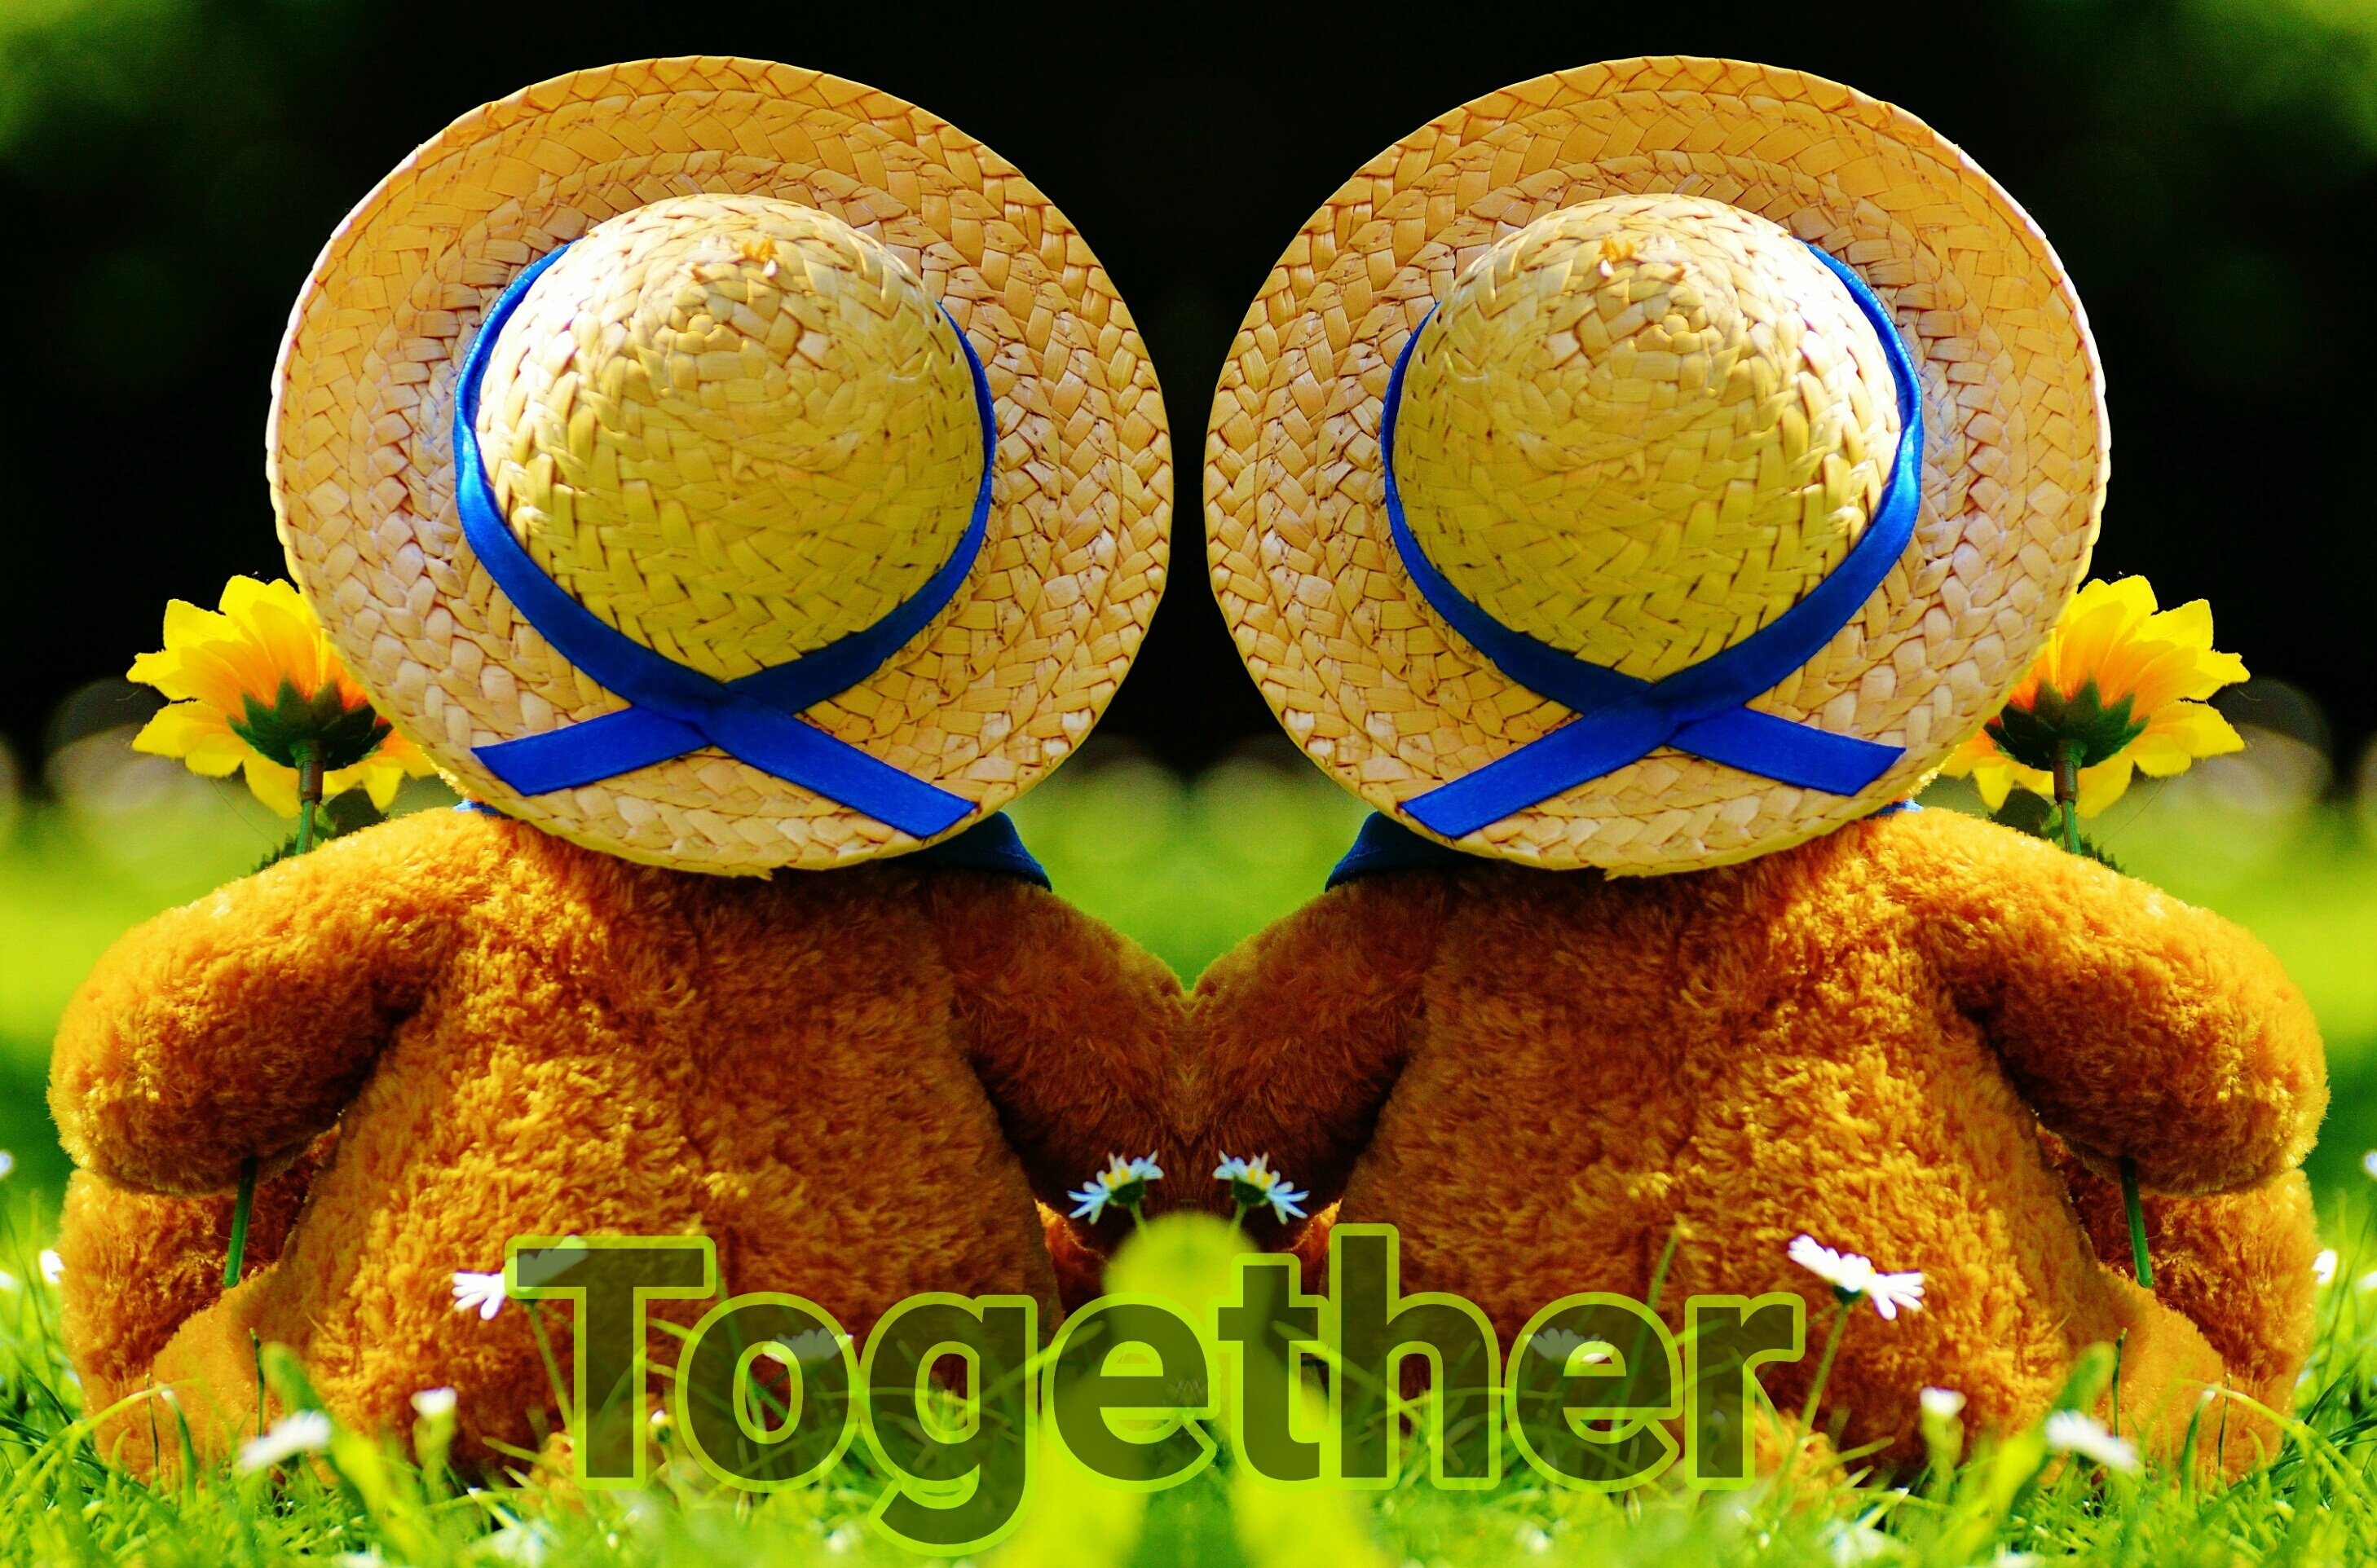
flower, bear, love, food, community, couple, romance, two, friendship, yellow, together, toy, teddy bear, team, bears, pair, connectedness, togetherness, connected, stuffed toy, keep together, look together into the future